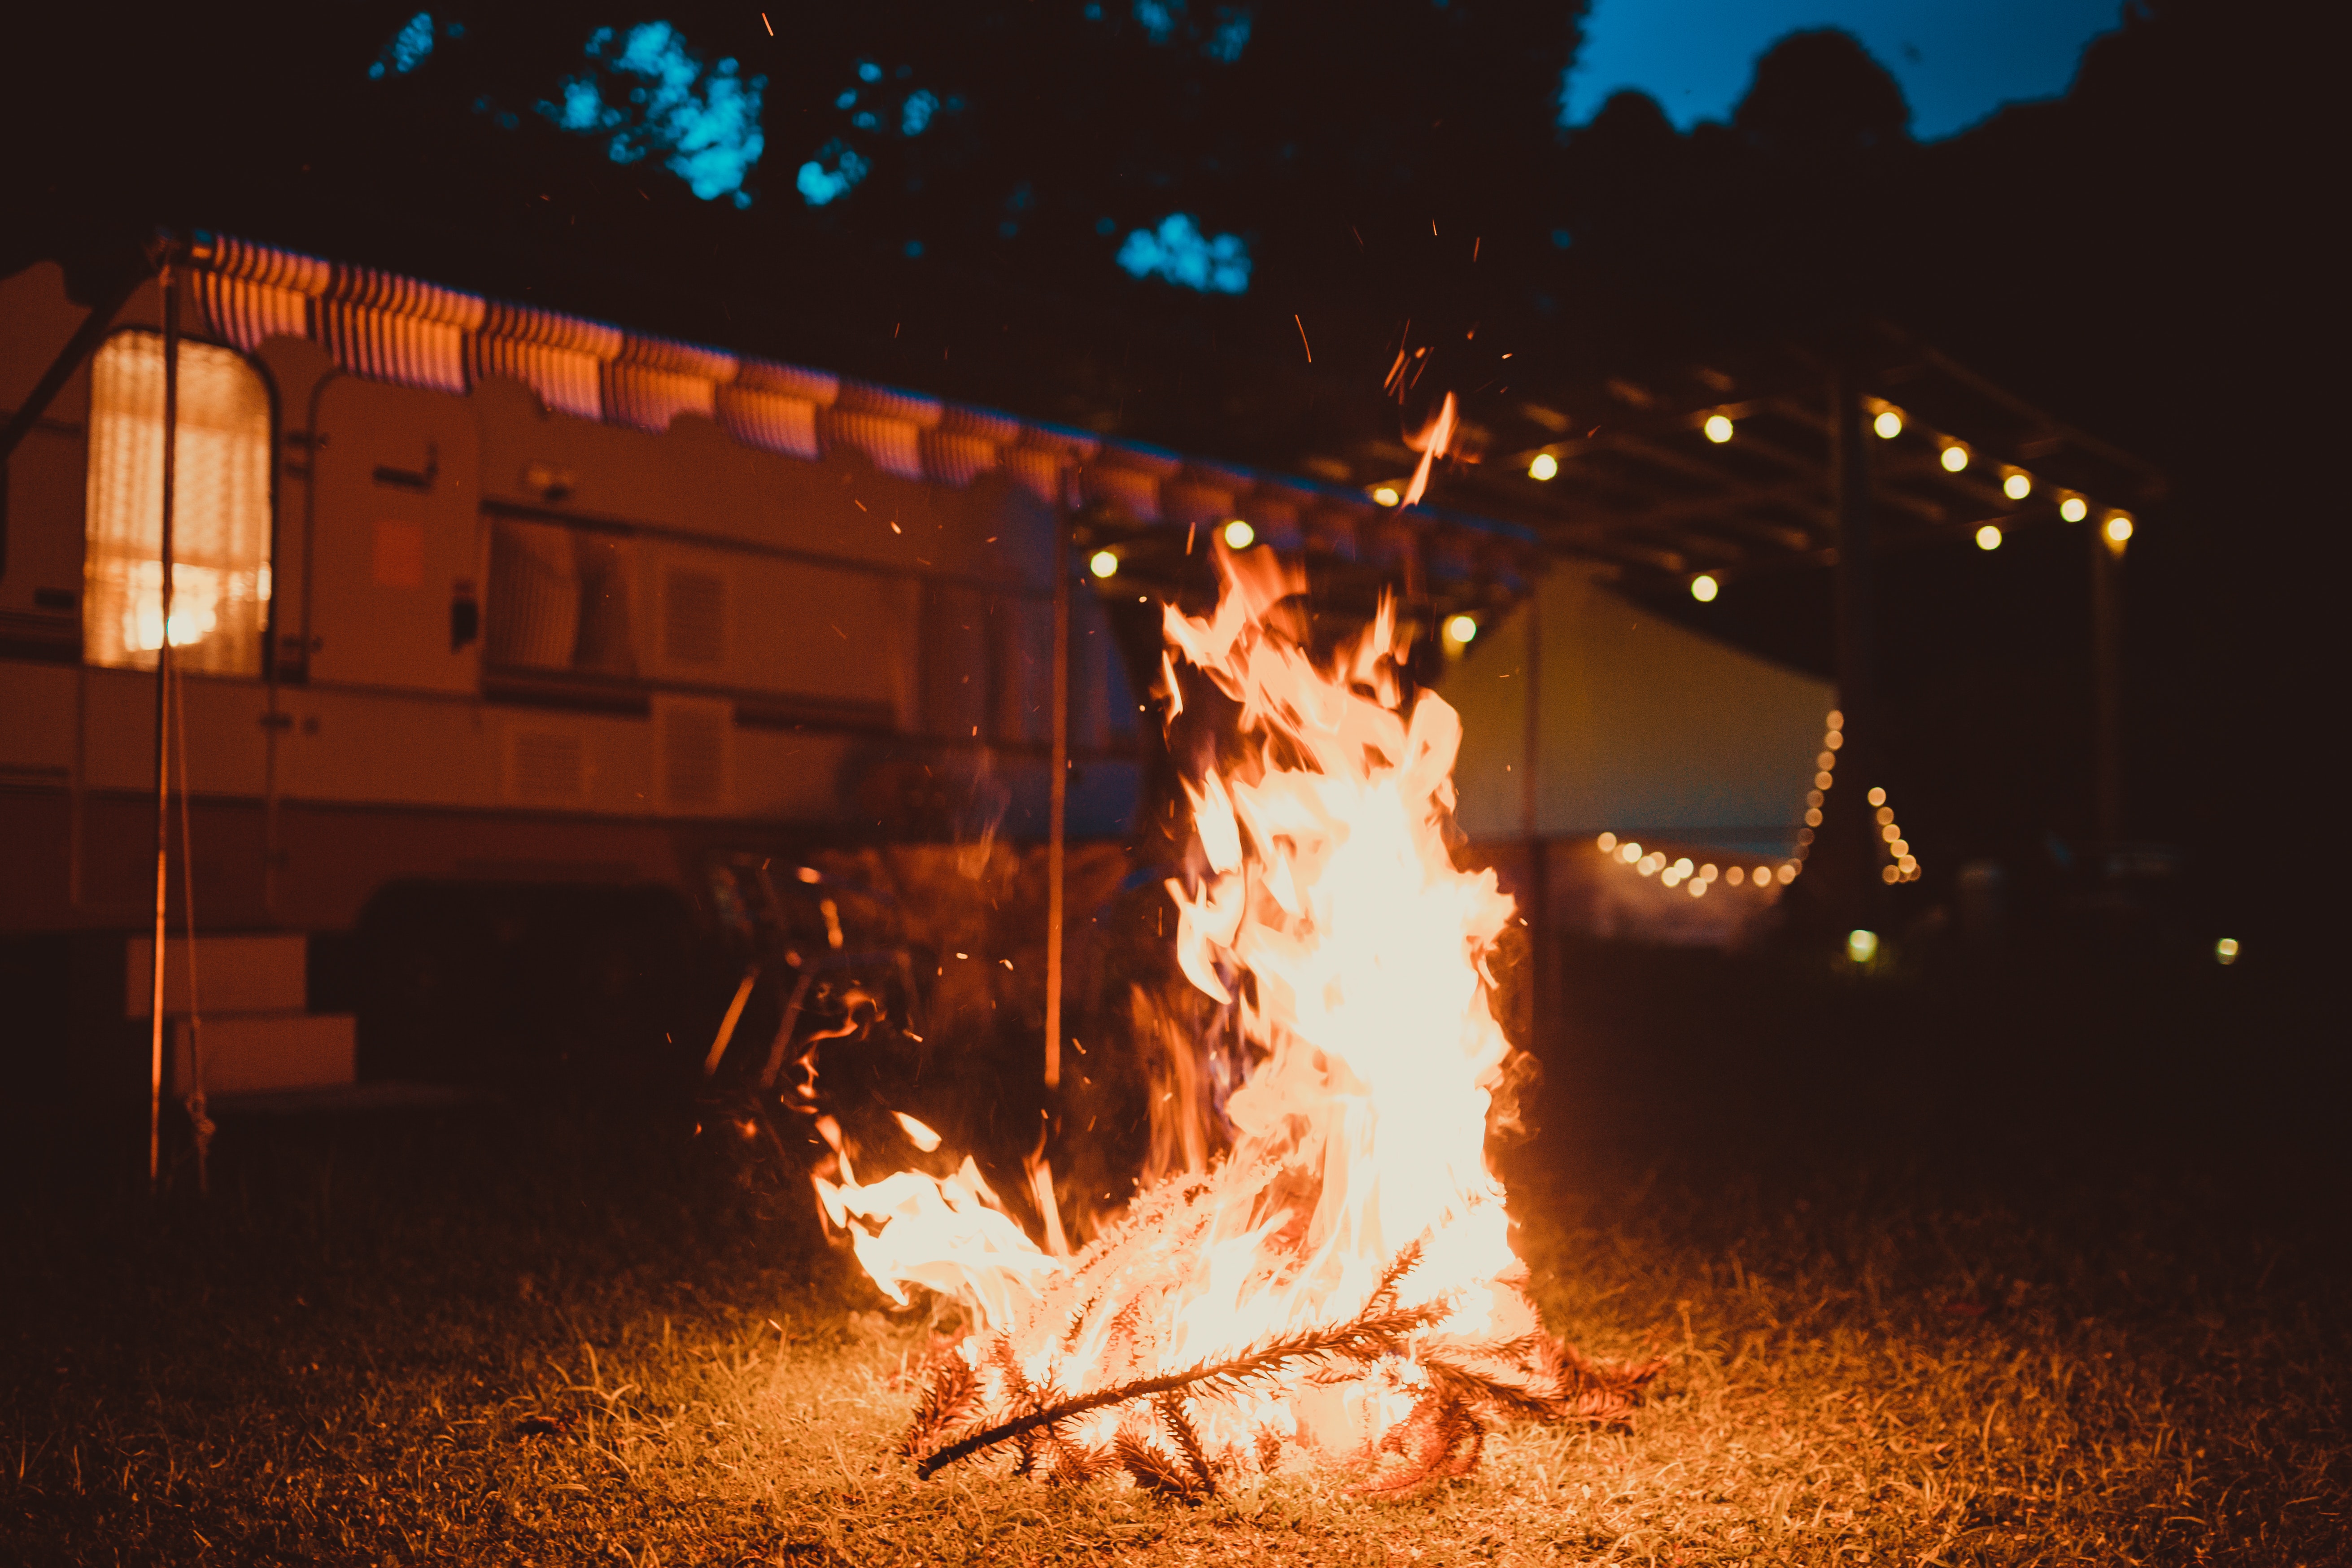
fire, heat, flame, bonfire, campfire, night, tree, event, landscape